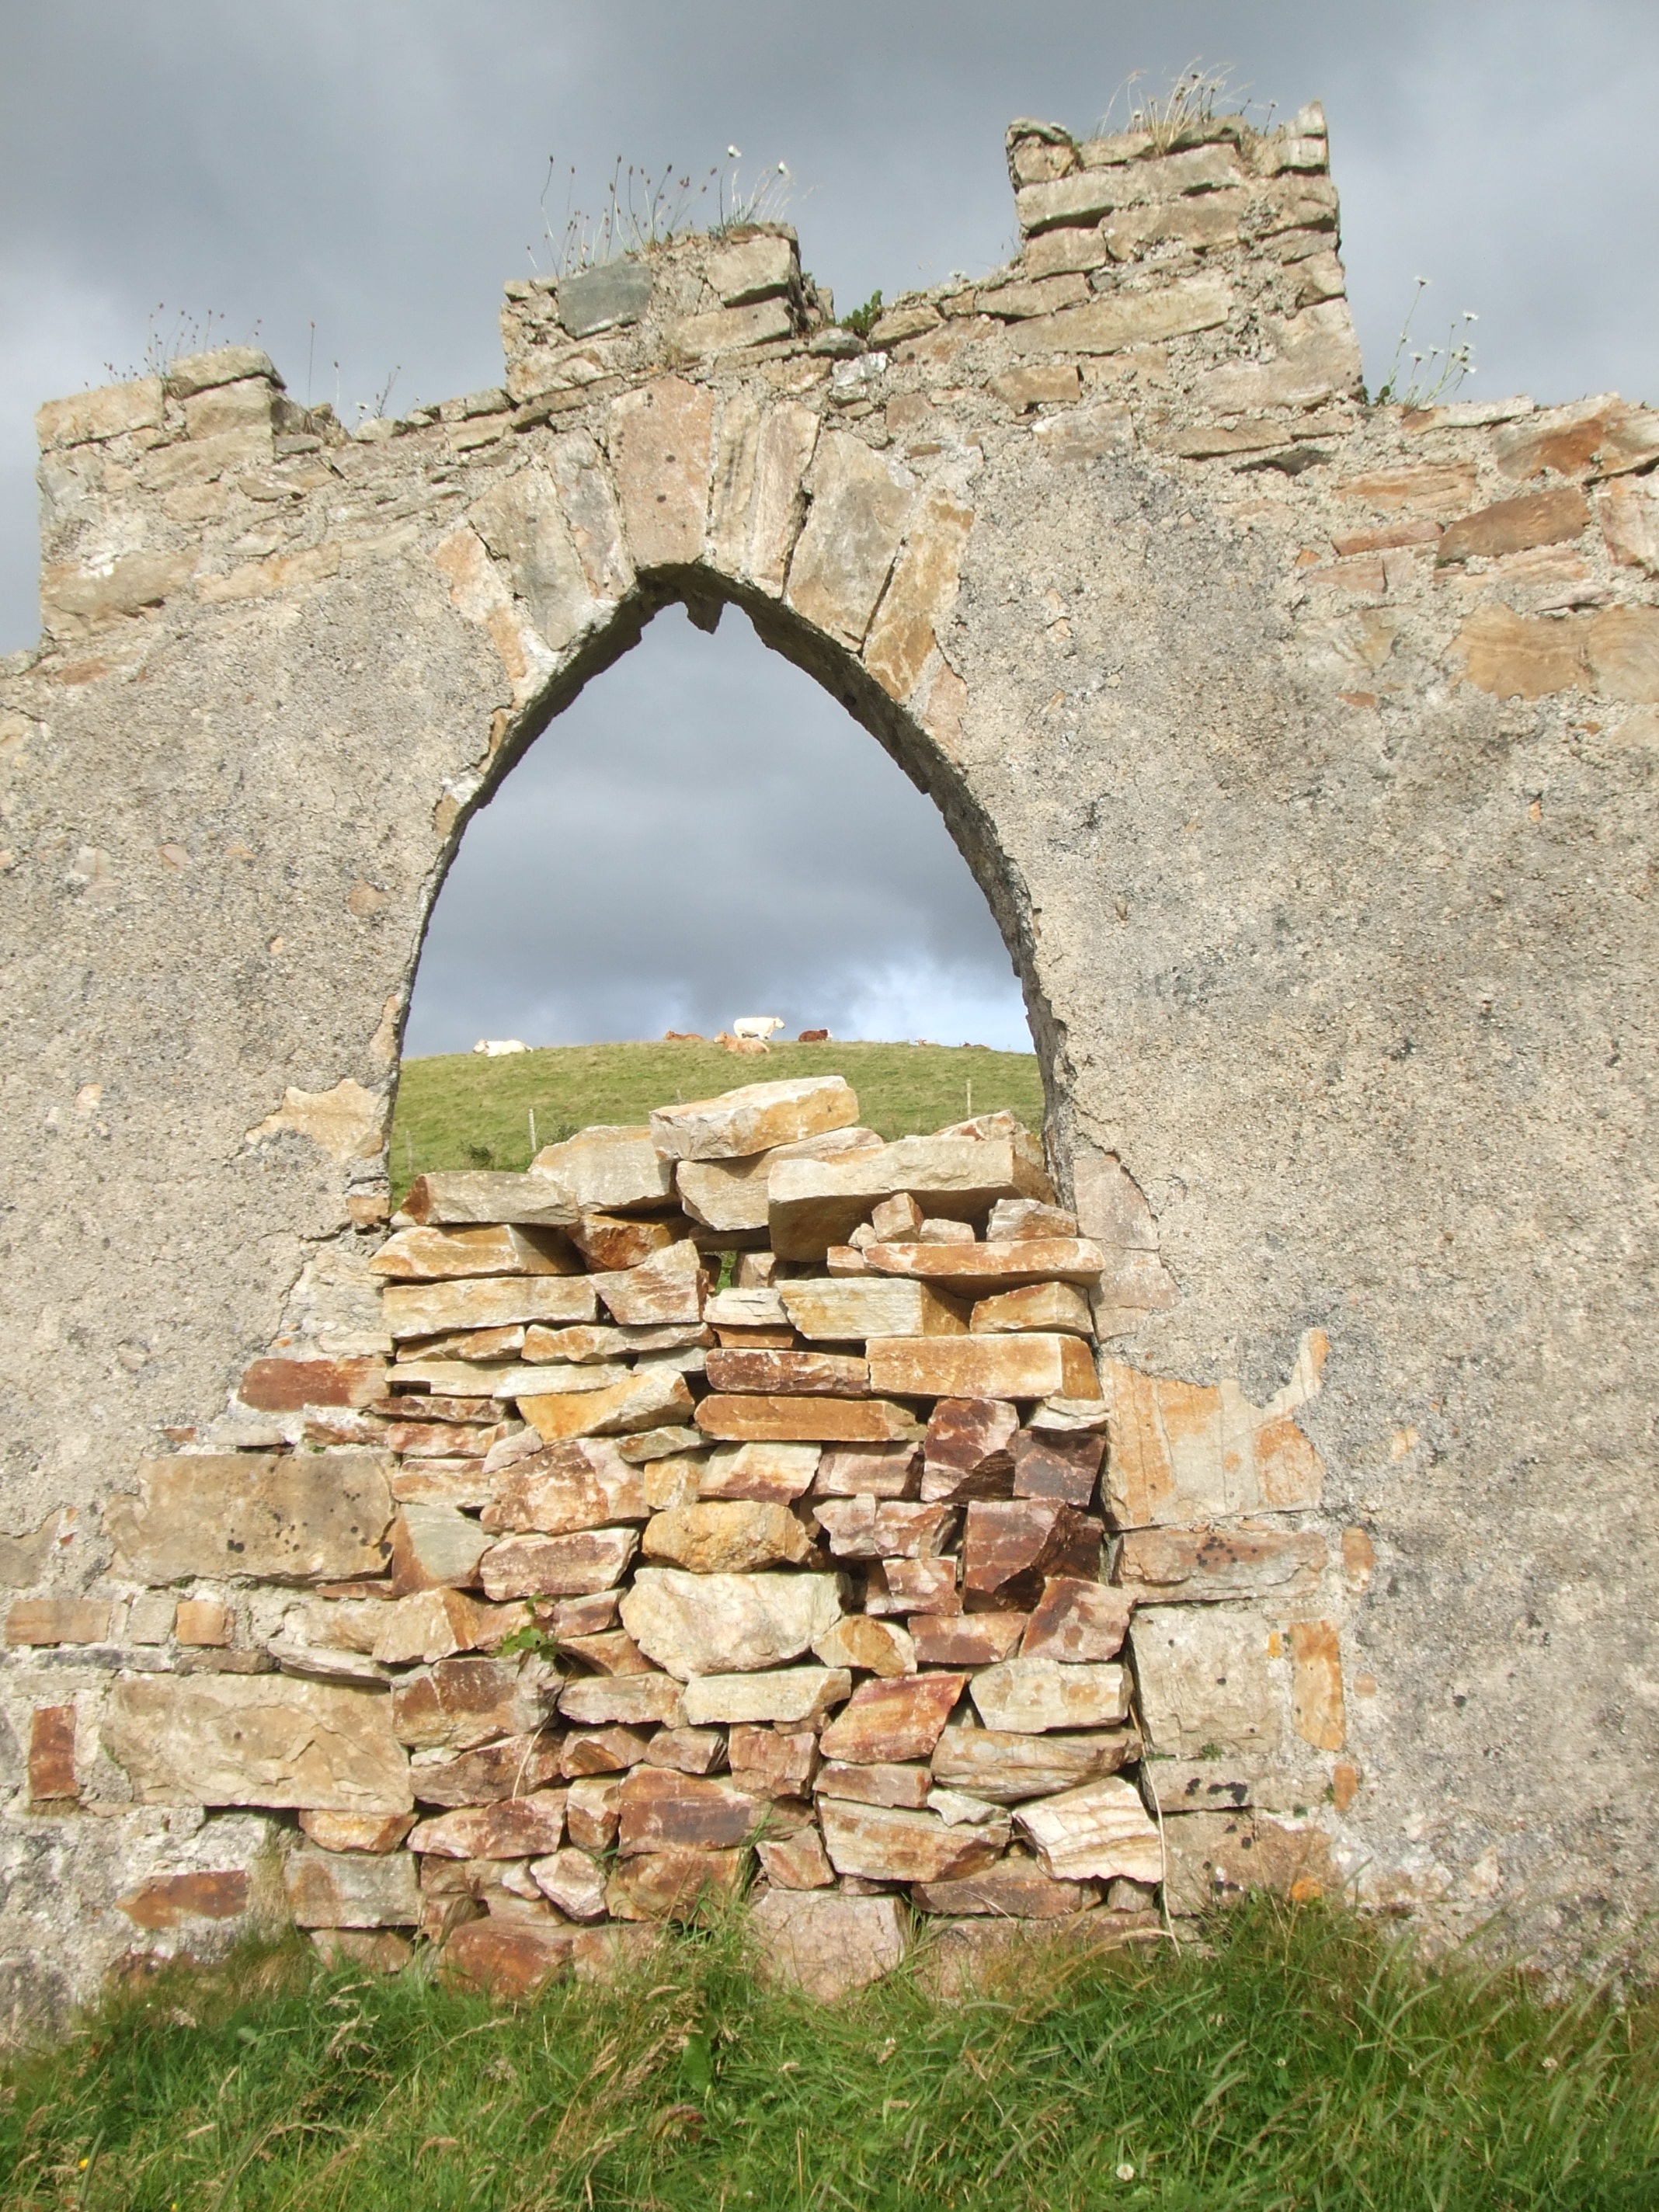
rock, countryside, wall, stone, village, arch, rural, green, castle, fortification, cows, ruins, monastery, history, middle ages, archaeological site, ancient history